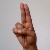
The image shows a hand gesture representing the letter 'U' in Indian Sign Language.